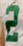
Number: 2